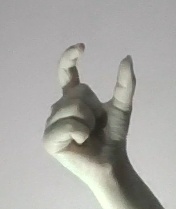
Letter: nun